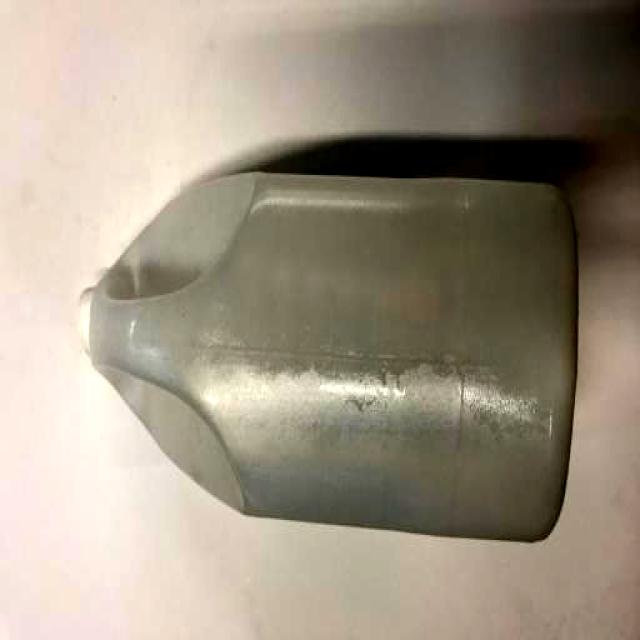
Label: Plastic